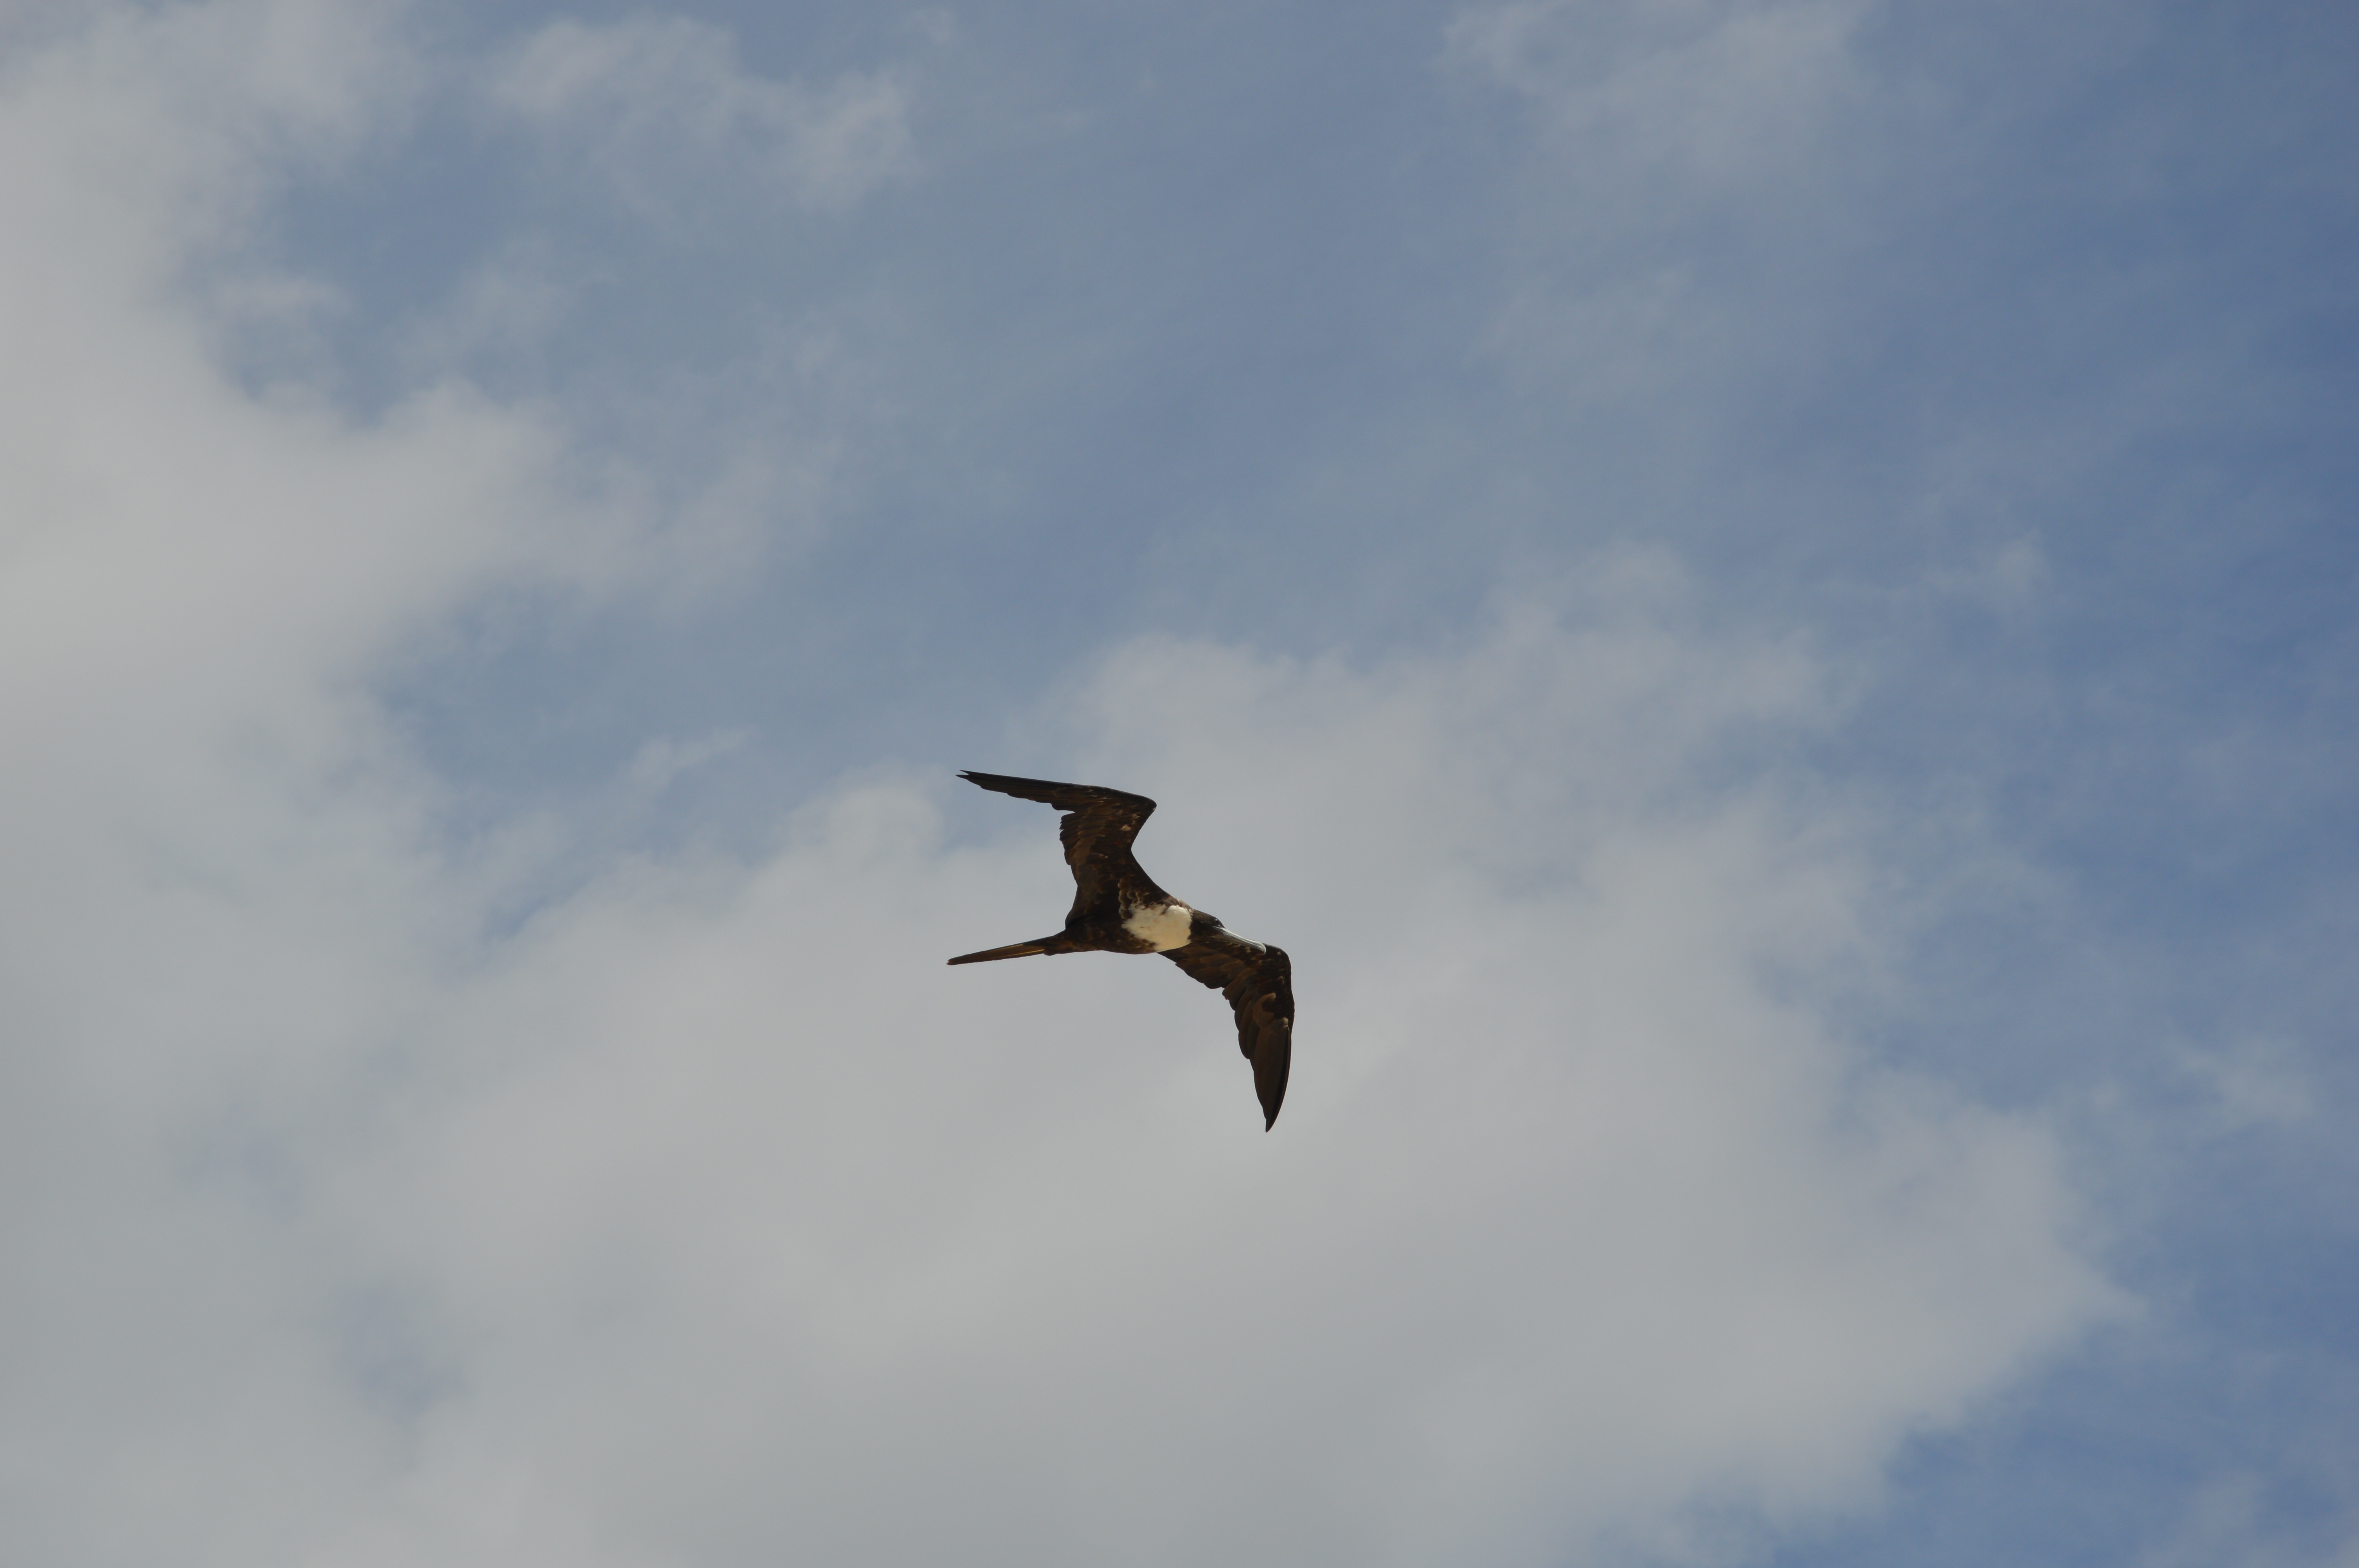
bird, wing, cloud, sky, seabird, airplane, flight, vertebrate, monica, curly, aloenjoy, atmosphere of earth